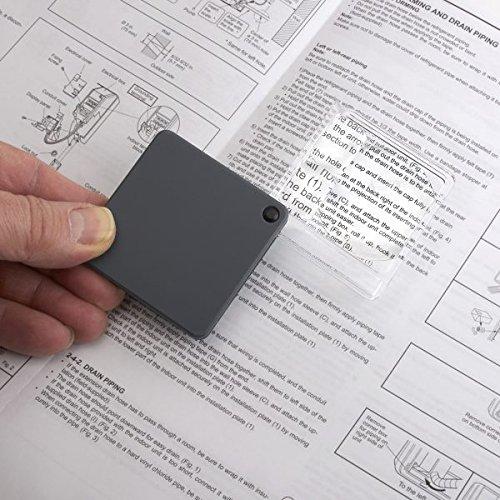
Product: Carson MagniFlip Plus 2.5X/5X/7X Flip-Open Magnifier with Built-in Protective Case (GN-44 or GN-44MU)
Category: Health & Household | Medical Supplies & Equipment | Mobility & Daily Living Aids | Visual Impairment Aids | Magnifiers
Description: Flip-Open Magnifier with Built-In Protective Folding Case.
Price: $6.45